Decorative Impressionism

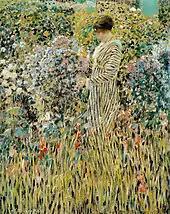
Frederick Frieseke. "Lady in a Garden".

Frederick Frieseke was a Michigan born and Chicago-trained artist who had studied in Paris. The American expatriate settled in Giverny in 1906 where he painted female figures in outdoor settings, often using a pastel palette. Influenced by Renoir, Frieseke's canvasses were carefully designed and he often juxtaposed one pattern against another. Richard Edward Miller was raised and trained in St. Louis, Missouri and he studied in France at the Académie Julian briefly before his first large figurative works paintings were accepted in the Paris Salon. His early works featured well-drawn figures with more loosely rendered backgrounds, but after he settled in Giverny, his work became brighter and he developed a style where his figures were well modeled, but the backgrounds were often patterns of small brush strokes.